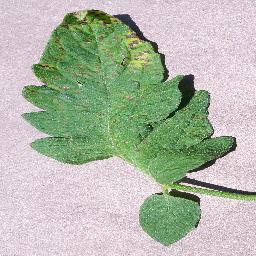
Label: Tomato___Septoria_leaf_spot